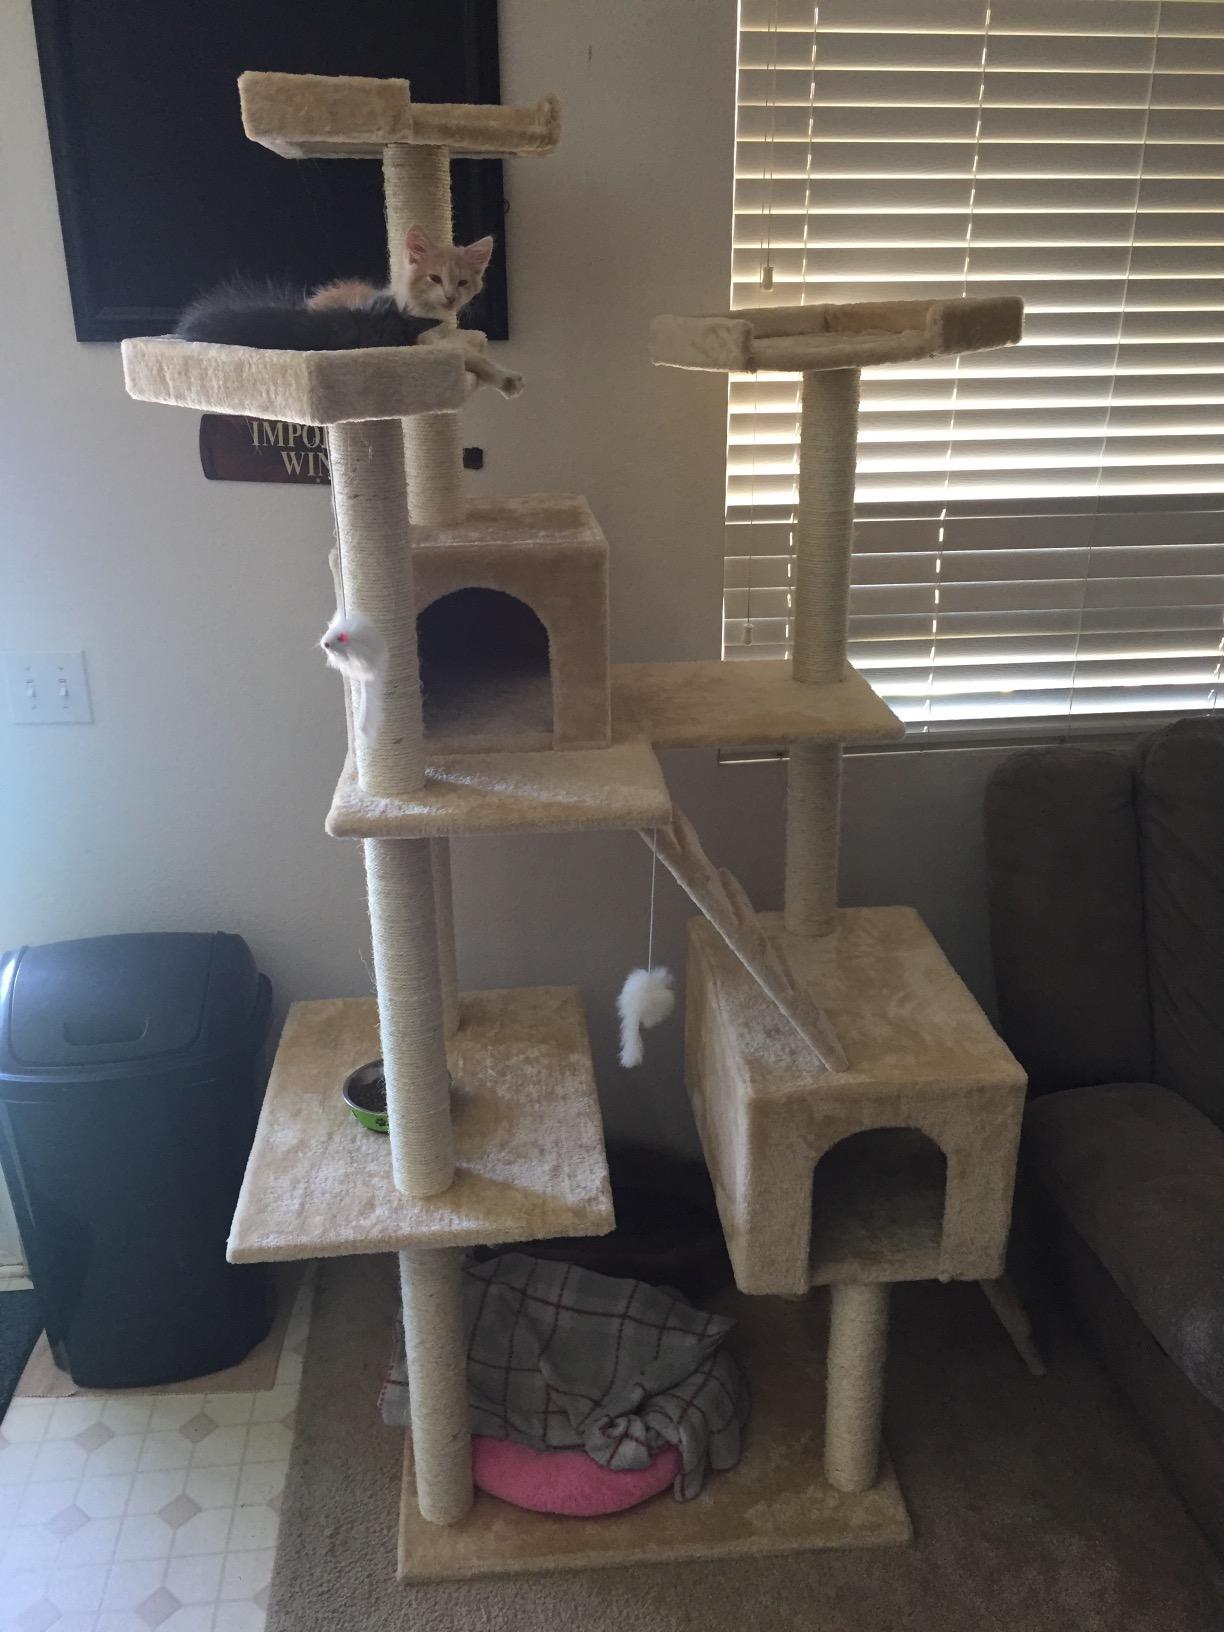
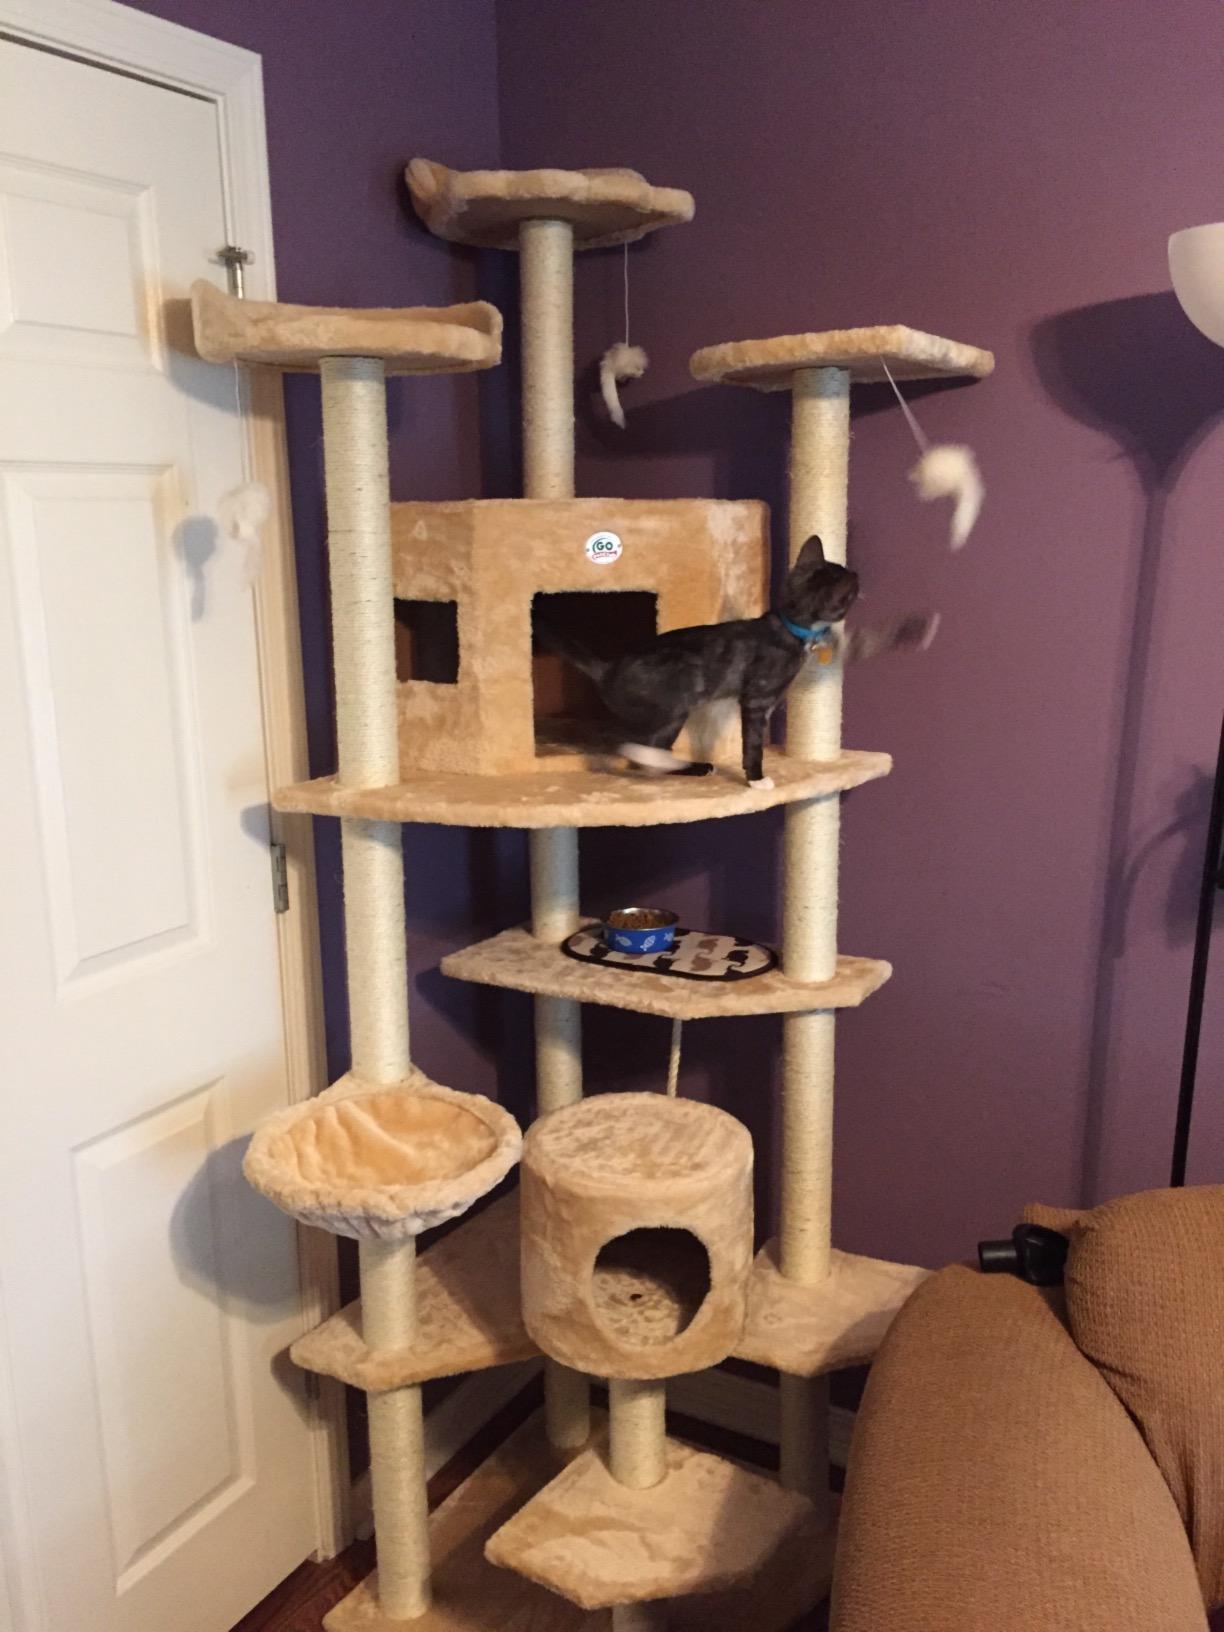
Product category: items_cat tree
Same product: no